Cathedral of Our Lady of Lourdes (Spokane, Washington)

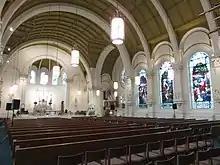
Interior of the cathedral

The cathedral is designed in an Italian Romanesque Revival style. The exterior of the structure is faced with red brick accented with granite. The facade is framed by two square towers that reach a height of . The interior was most recently renovated in 2019 when the sanctuary was covered in marble and a new marble altar and pews were installed. The new marble altar was a gift of Tim and Sherry Murphy in memory of their families. The old high altar, topped by a Calvary scene, remains in the apse. It was a gift of the Patsy Clarke family of Spokane. The bishop's cathedra (chair) is a combination of the original 1913 throne of Bishop Schinner, the marble cathedra from the 1930s and a new addition in 2018. The bishop's cathedra is a gift from the Dennis and Stacy Harrington family in memory of Deacon John Sicilia. The restored marble pulpit was made possible through the generosity of Mr. and Mrs. Paul Redmond. The cathedral has one organ in the loft W. W. Kimball pipe organ. The stained glass windows are from Bavaria.